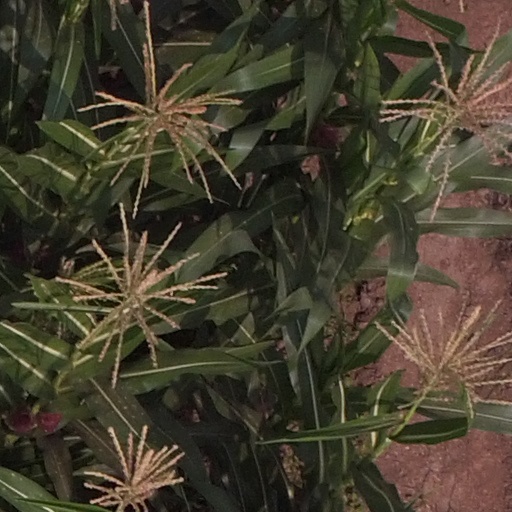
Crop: maize; corn